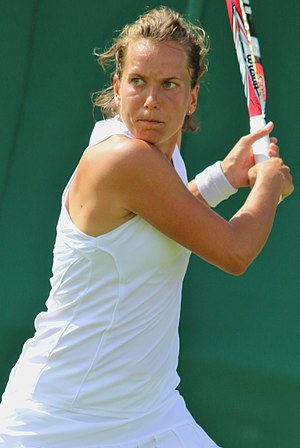
Barbora Strýcová
Barbora Strycova er en kvindelig tennisspiller fra Tjekkiet. Barbora Strycova startede sin karriere i 2002.